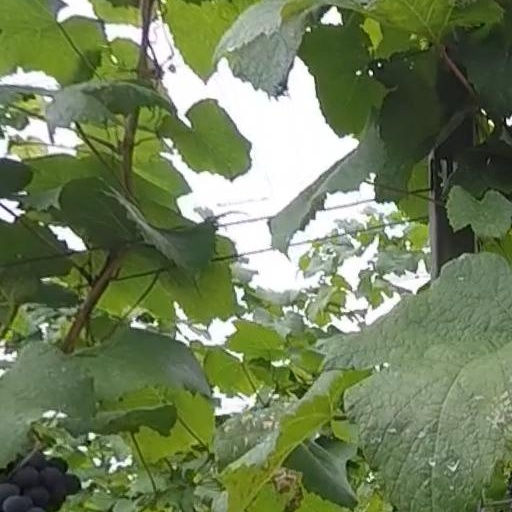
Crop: grape